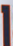
Number: 1